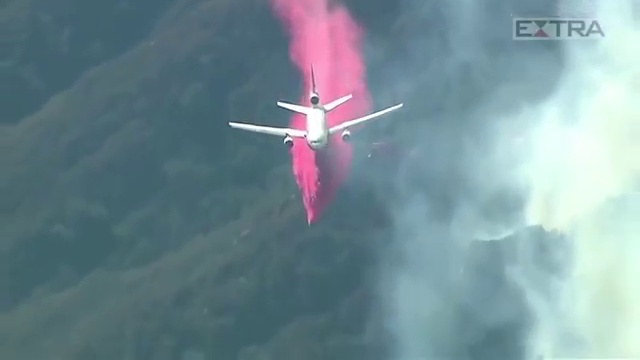
Fire: no
Smoke: yes